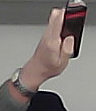
Product: toblerone_black